Waipahu, Hawaii

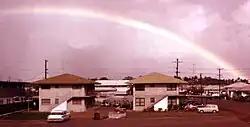
Rainbow over Waipahu. Farrington Hwy, 1958

Waipahu is located along the northern shore of both Middle Loch and West Loch of Pearl Harbor. Both Interstate H-1 and Farrington Highway (Hawaii Route 90) run east–west through the length of Waipahu. The town of Waipahu spans across three ahupuaʻa (historic Native Hawaiian land division): Waipiʻo, Waikele, and Hōʻaeʻae. It is common for neighborhoods to be named after the ahupuaʻa in which it's located. The neighboring areas of Waipio, Village Park, Royal Kunia and Waikele use Waipahu as their postal city, and are often considered to be part of Waipahu.